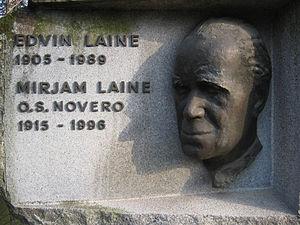
Edvin Laine, né le 13 juillet 1905 à Iisalmi et mort le 18 novembre 1989 à Helsinki, est un cinéaste finlandais.